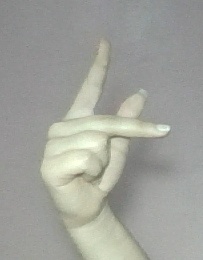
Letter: dha